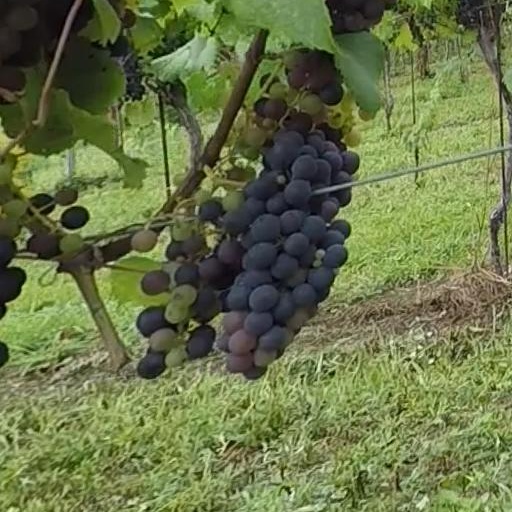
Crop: grape